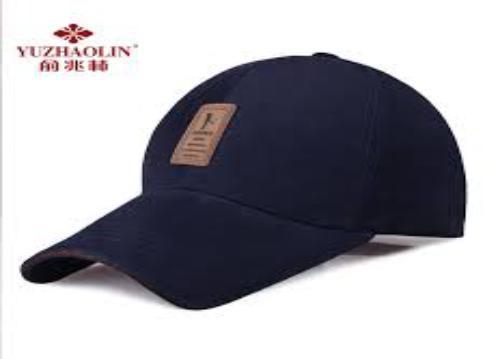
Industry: Clothes